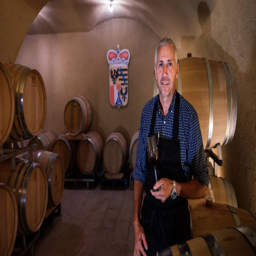
The Prince of Liechtenstein's wine cellars